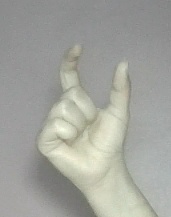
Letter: nun